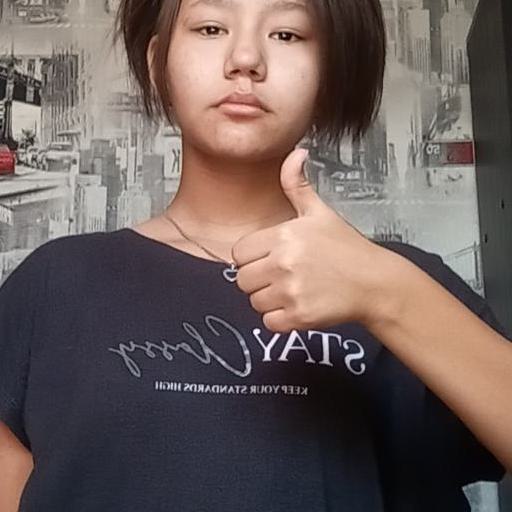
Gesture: like